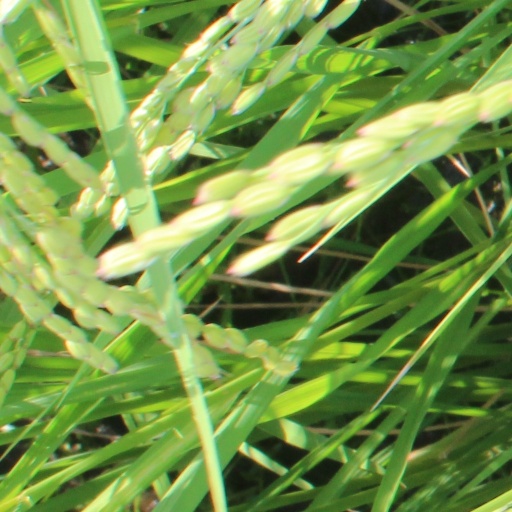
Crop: rice